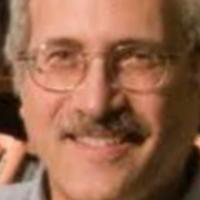
Age group: age 56-65